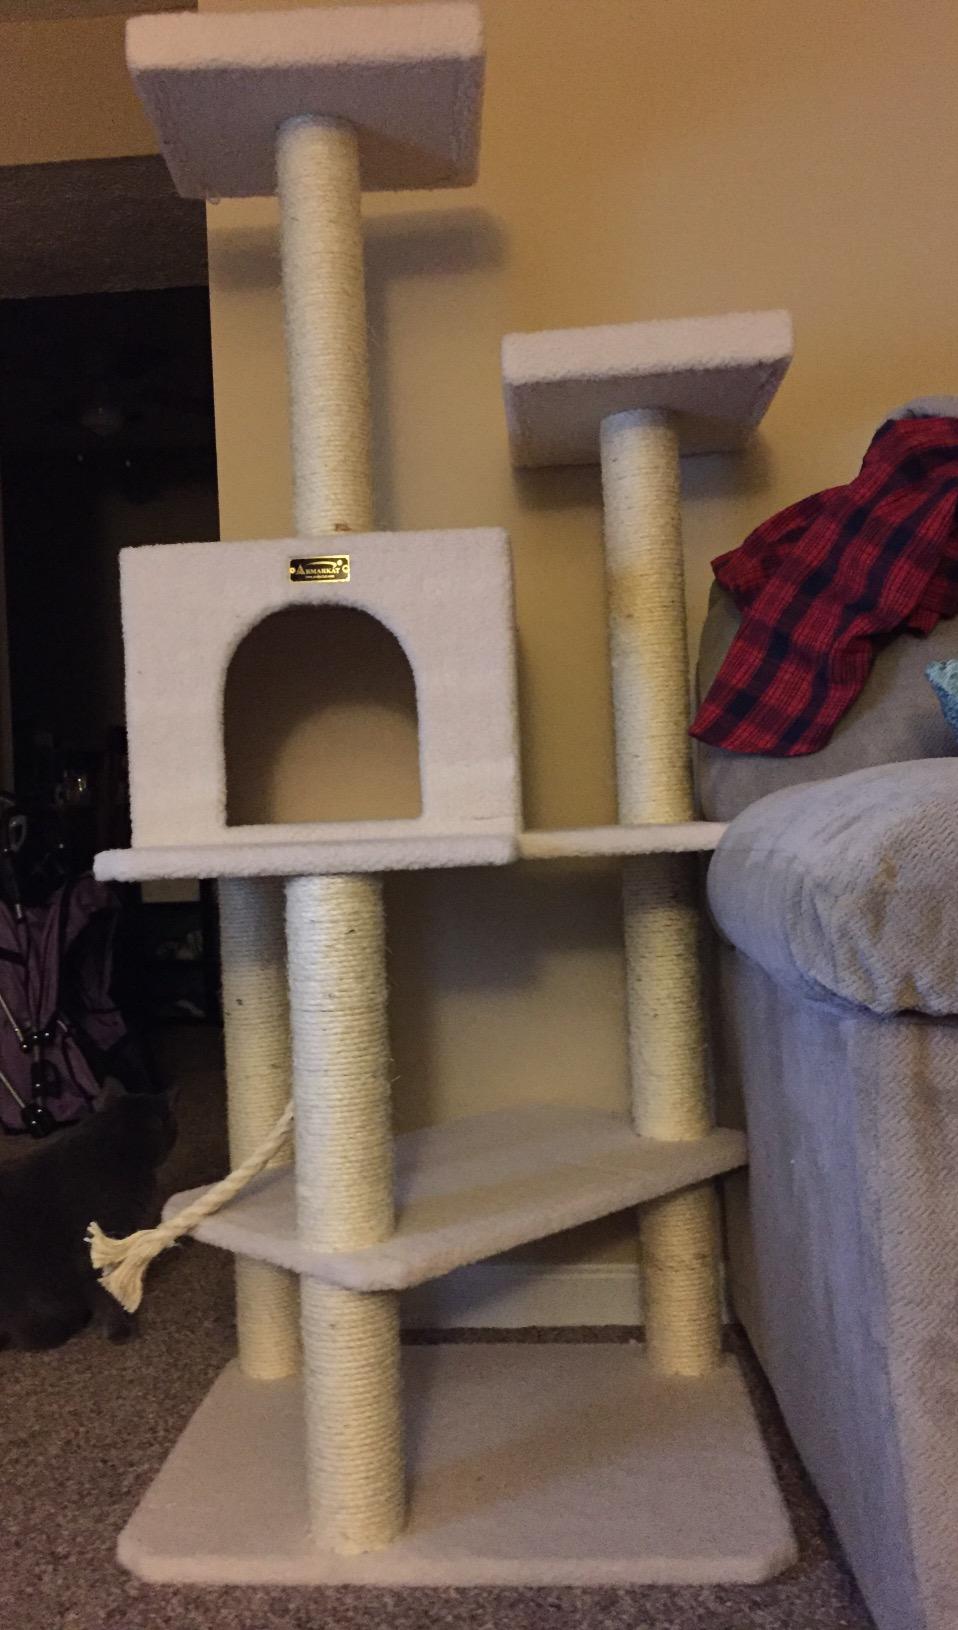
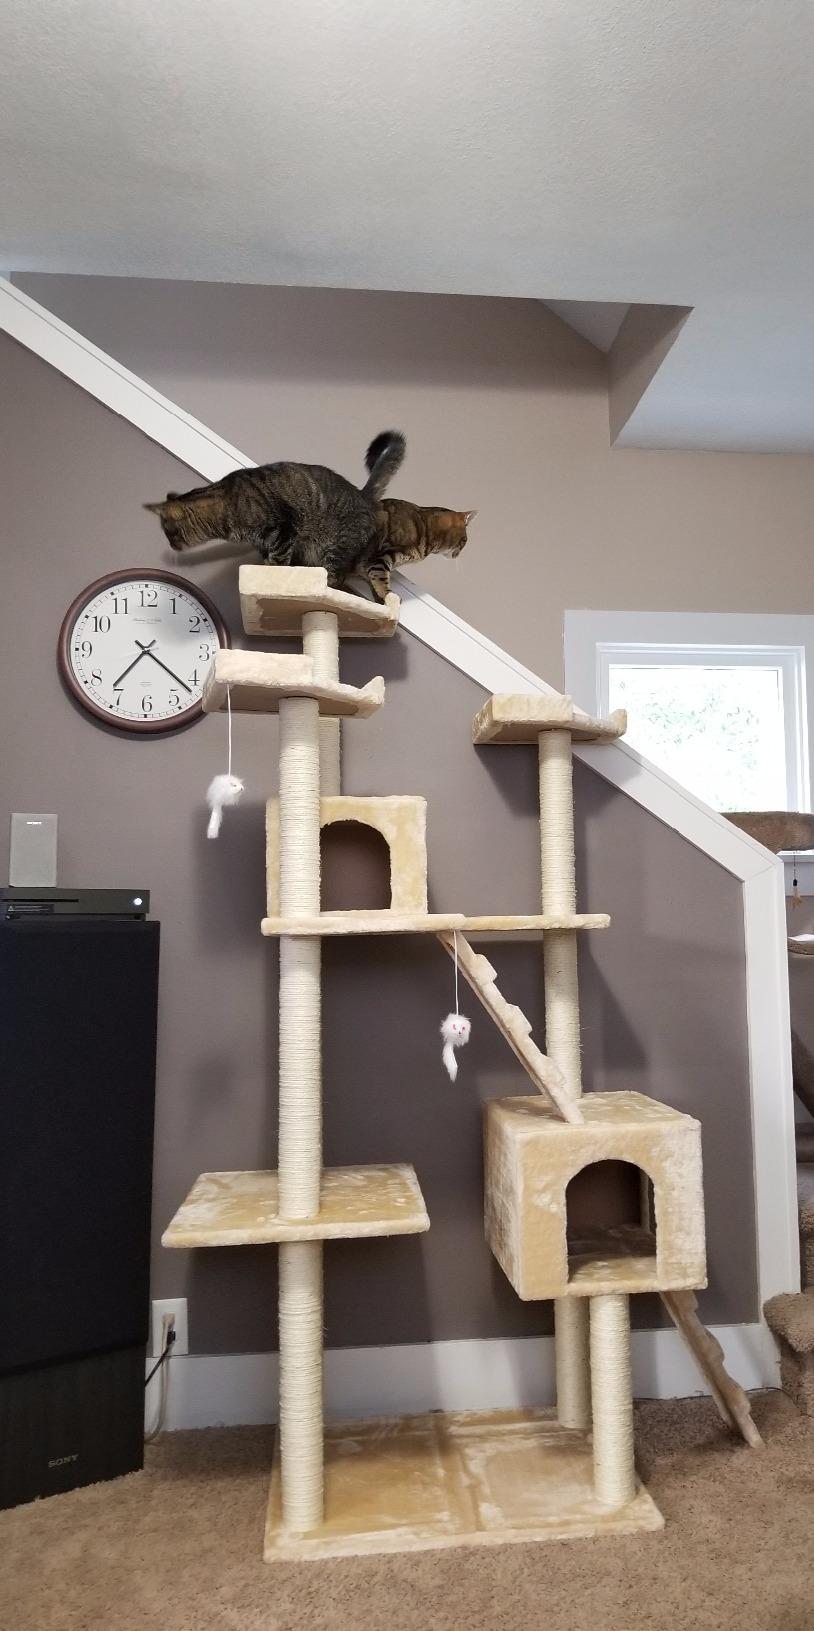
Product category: items_cat tree
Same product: no